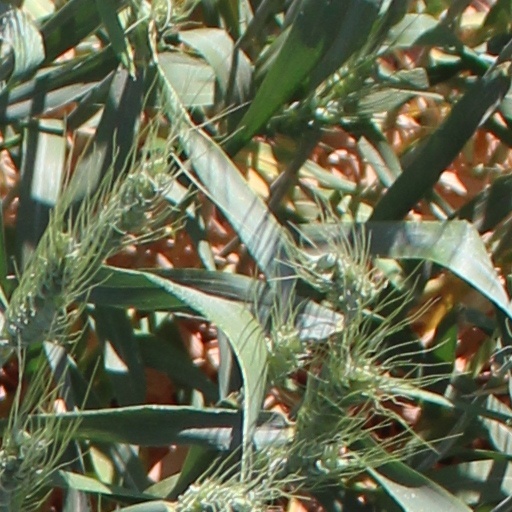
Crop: wheat